Seattle Pacific University

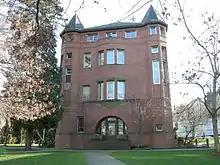
Alexander Hall

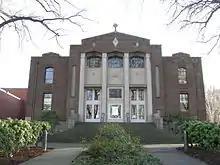
McKinley Theater

Named for the first president of Seattle Pacific University, Alexander Beers, this four-story brick building is home to the School of Theology. The founder's first name, Alexander, was used, as the board did not want a building on campus called "Beers Hall." The building also houses the Sociology and History departments within the College of Arts and Sciences. Completed in early 1893, Alexander Hall is the oldest building on campus, and at the time of the university's founding was the campus' only building. It was designed by notable architect John B. Parkinson, who was responsible for the designs of many of Seattle's school buildings built during this era. Upon completion of Peterson Hall in 1905, it was used for a time as a boys dormitory. A $6.2-million A seismic retrofitting and renovation of the interior office space and chapel was completed in 2014. Next door to Alexander is the main performing arts space on campus, the McKinley Theater.